David Hewlett

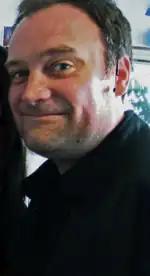
Hewlett in the conference room at Bridge Studios, 2008

Hewlett, an avid science fiction fan, has been quoted saying that "Doctor Who", a sci-fi program made in his native Britain, is what first sparked his love for the genre, and that he made science fiction with his friends when he was younger in Britain, on his 8 millimetre camera. Hewlett had his early dreams of working in science fiction made into a reality, when he first had a four-episode guest role on the Canadian/American sci-fi series "Stargate SG-1", as the Stargate expert Rodney McKay, which eventually grew into his starring role on "Stargate Atlantis".